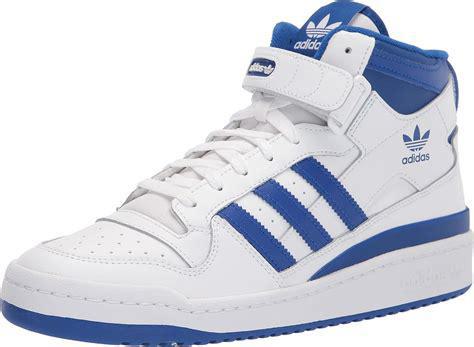
Brand: Adidas
Model: Forum